XVII Congress of the Italian Socialist Party

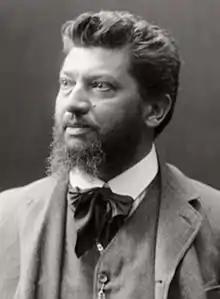
Filippo Turati

Turati’s group did not command a majority, but they had control of the parliamentary group and the General Confederation of Labour. They supported a motion, put forward by Ludovico D'Aragona and Gino Baldesi, recognising the good work done up to then by the Italian Socialist Party; supporting the need for party unity, guaranteeing by the protection of freedom of expression with corresponding discipline in following majority decisions; confirming membership of the Comintern, but asking for interpretative autonomy in the application of the 21 points. It also called into question the fundamentals of the motion adopted by the Bologna Congress - it rejected violent seizure of power and assorted that the dictatorship of the proletariat should be understood as "a transitory necessity imposed by special situations and not as a programmatic obligation", inevitably be modeled on what happened in Russia; finally, it supported "all possible attempts to bring socialist government closer", while judging the idea of short-term revolutionary upheavals in the richest European countries to be childish.